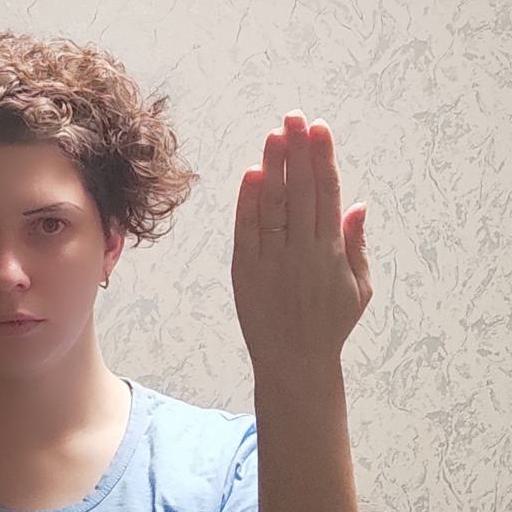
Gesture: stop_inverted